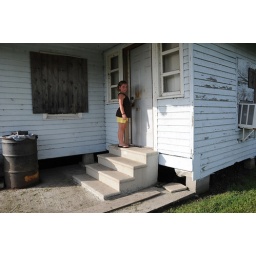
girl outside house in southern louisiana_1001 web